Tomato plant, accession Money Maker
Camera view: horizontal (90 deg, fisheye); turntable rotation: 90 degrees
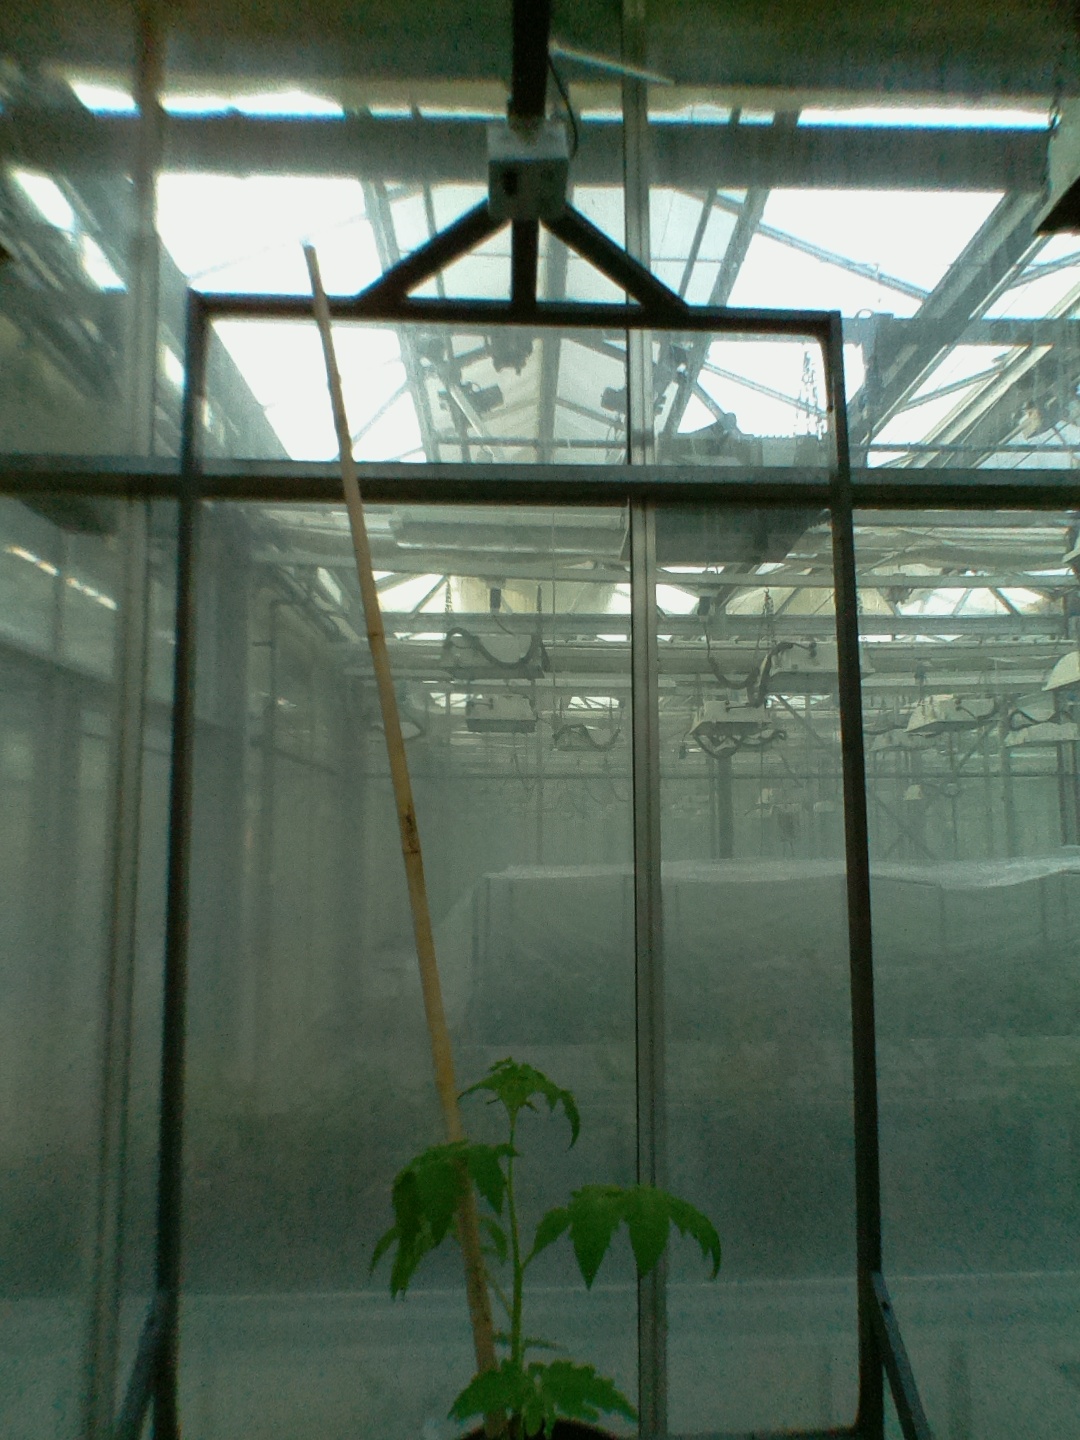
BBCH growth stage 13: 6 of true leaves visible